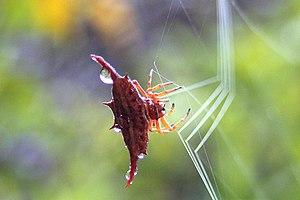
Gasteracantha versicolor est une espèce d'araignées aranéomorphes de la famille des Araneidae.